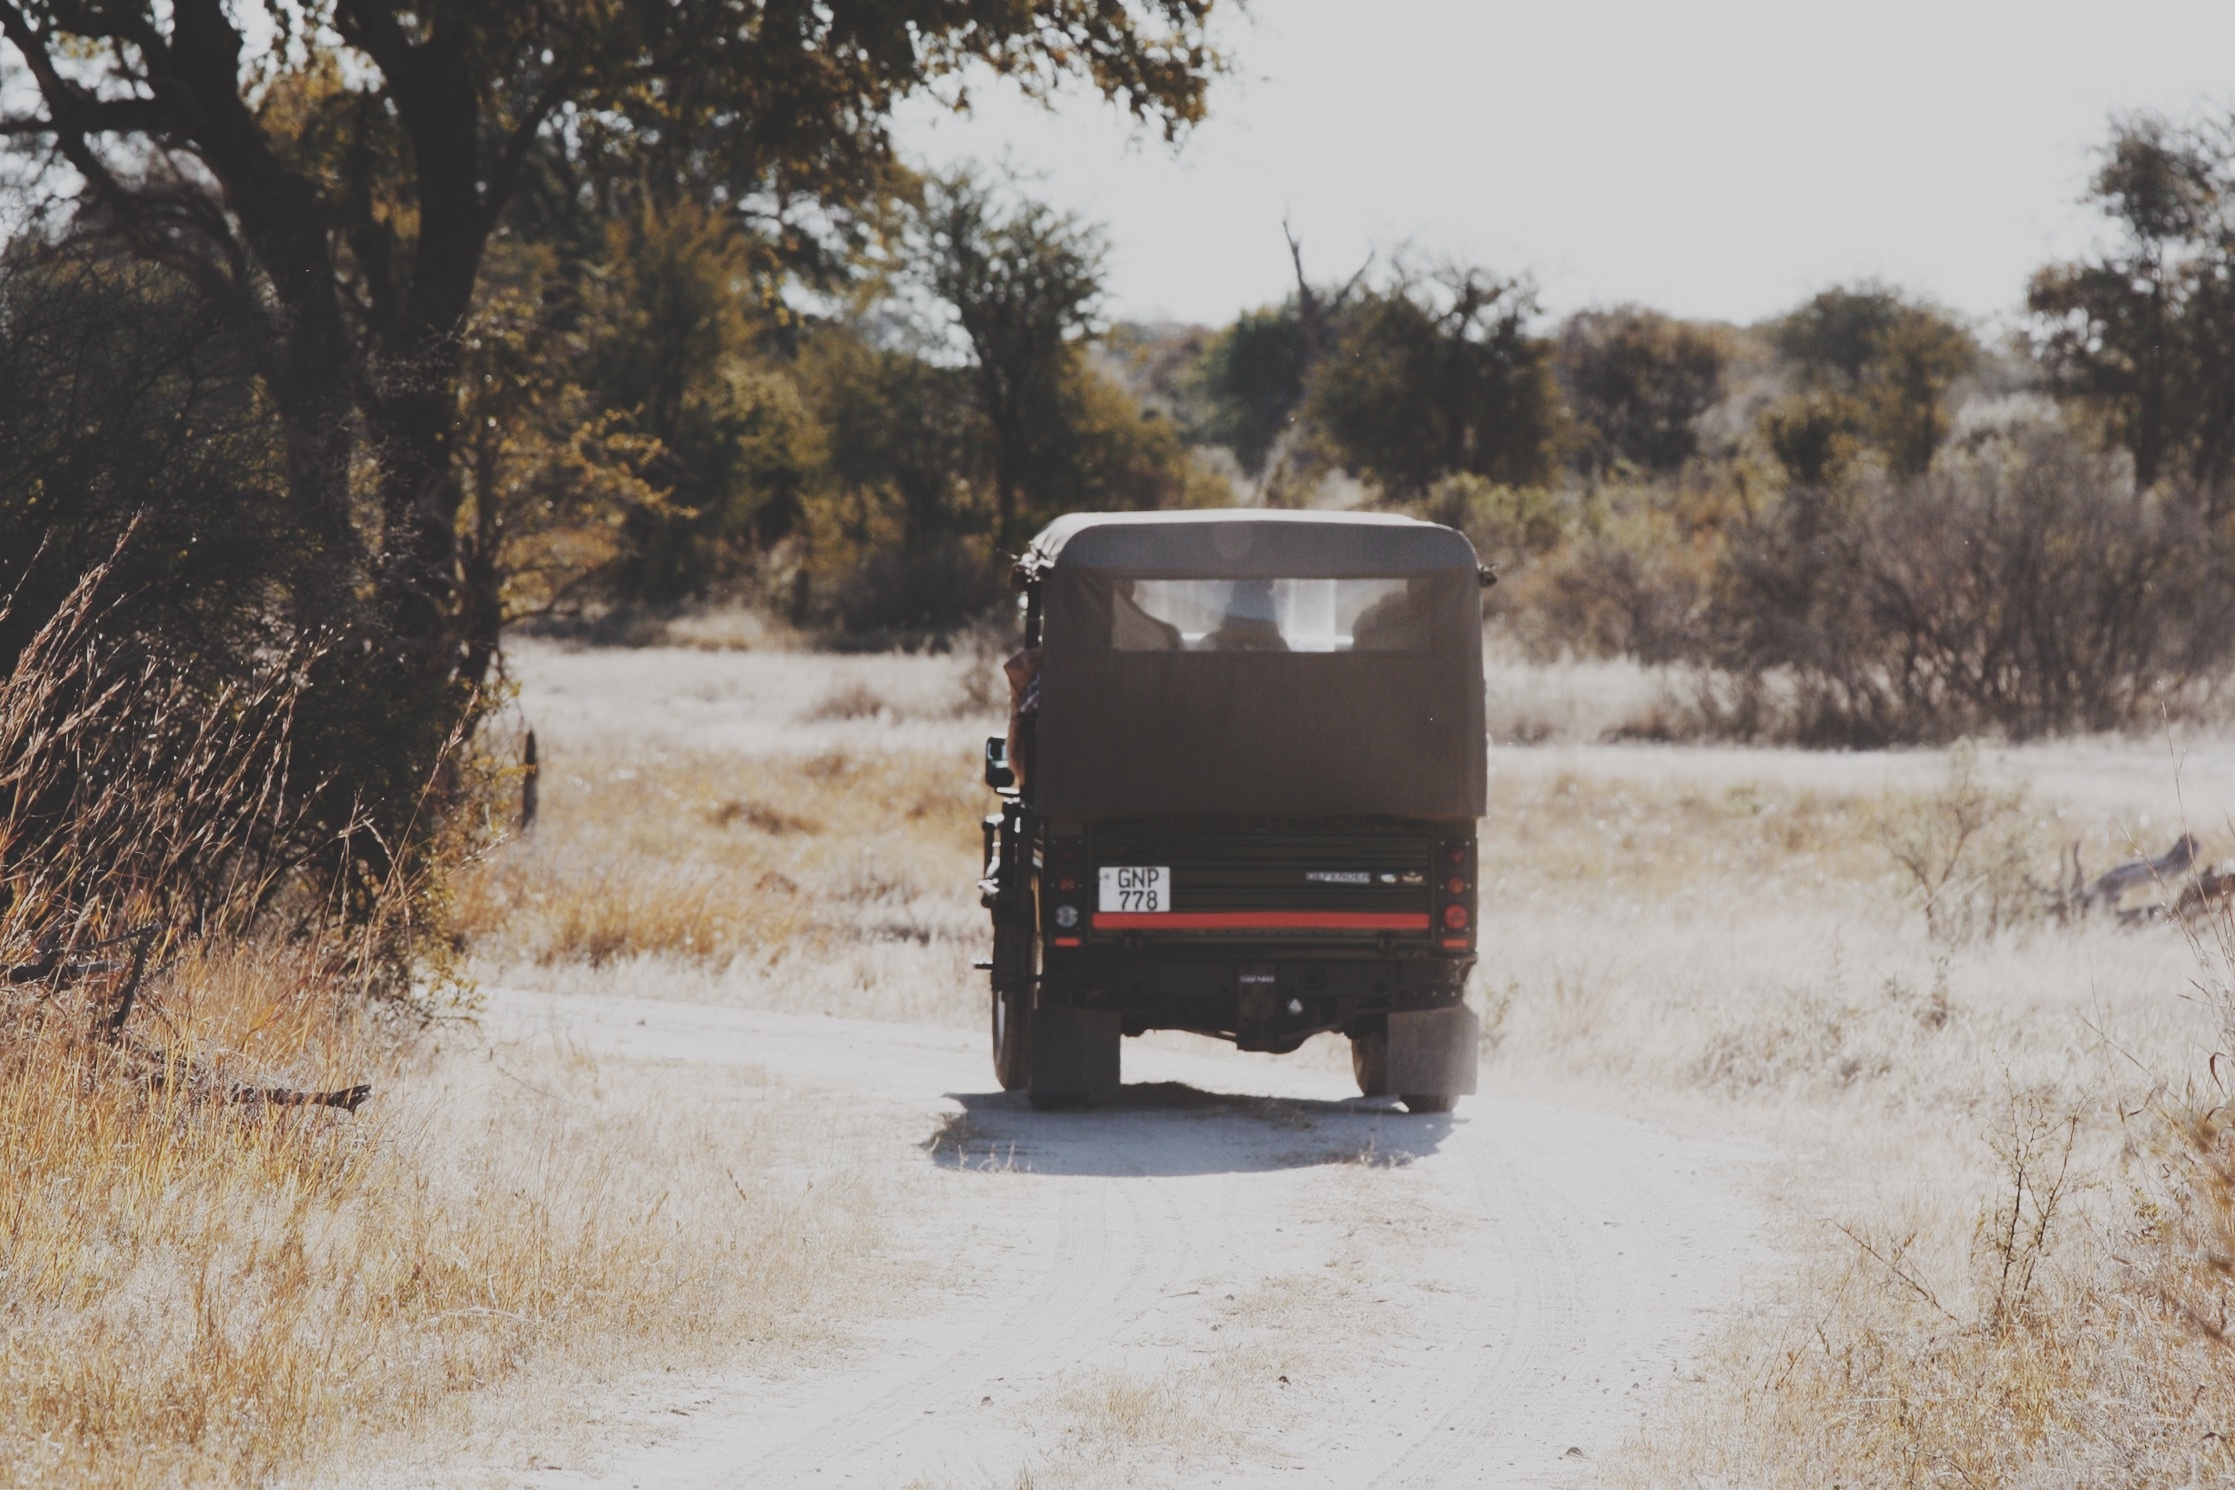
snow, winter, road, car, driving, jeep, transport, truck, vehicle, weather, dust, season, material, off roading